Cedi Osman

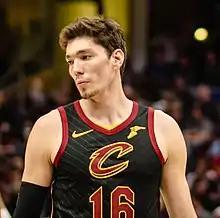
Osman with the Cavaliers in 2019

On 25 January 2019, in a 100–94 loss to the Miami Heat, Osman scored a career-high 29 points. Four days later, Osman was named a participant for the 2019 Rising Stars Challenge as a member of the World Team.